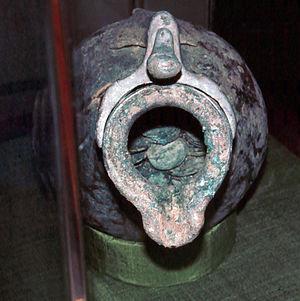
On entend par chute du limes de Germanie l'abandon par les Romains vers le milieu du IIIᵉ siècle du limes de Germanie qu'ils avaient construit depuis le Iᵉʳ siècle, ainsi que leur retraite de ce territoire d'empire vers l'arrière-pays à ce moment-là.